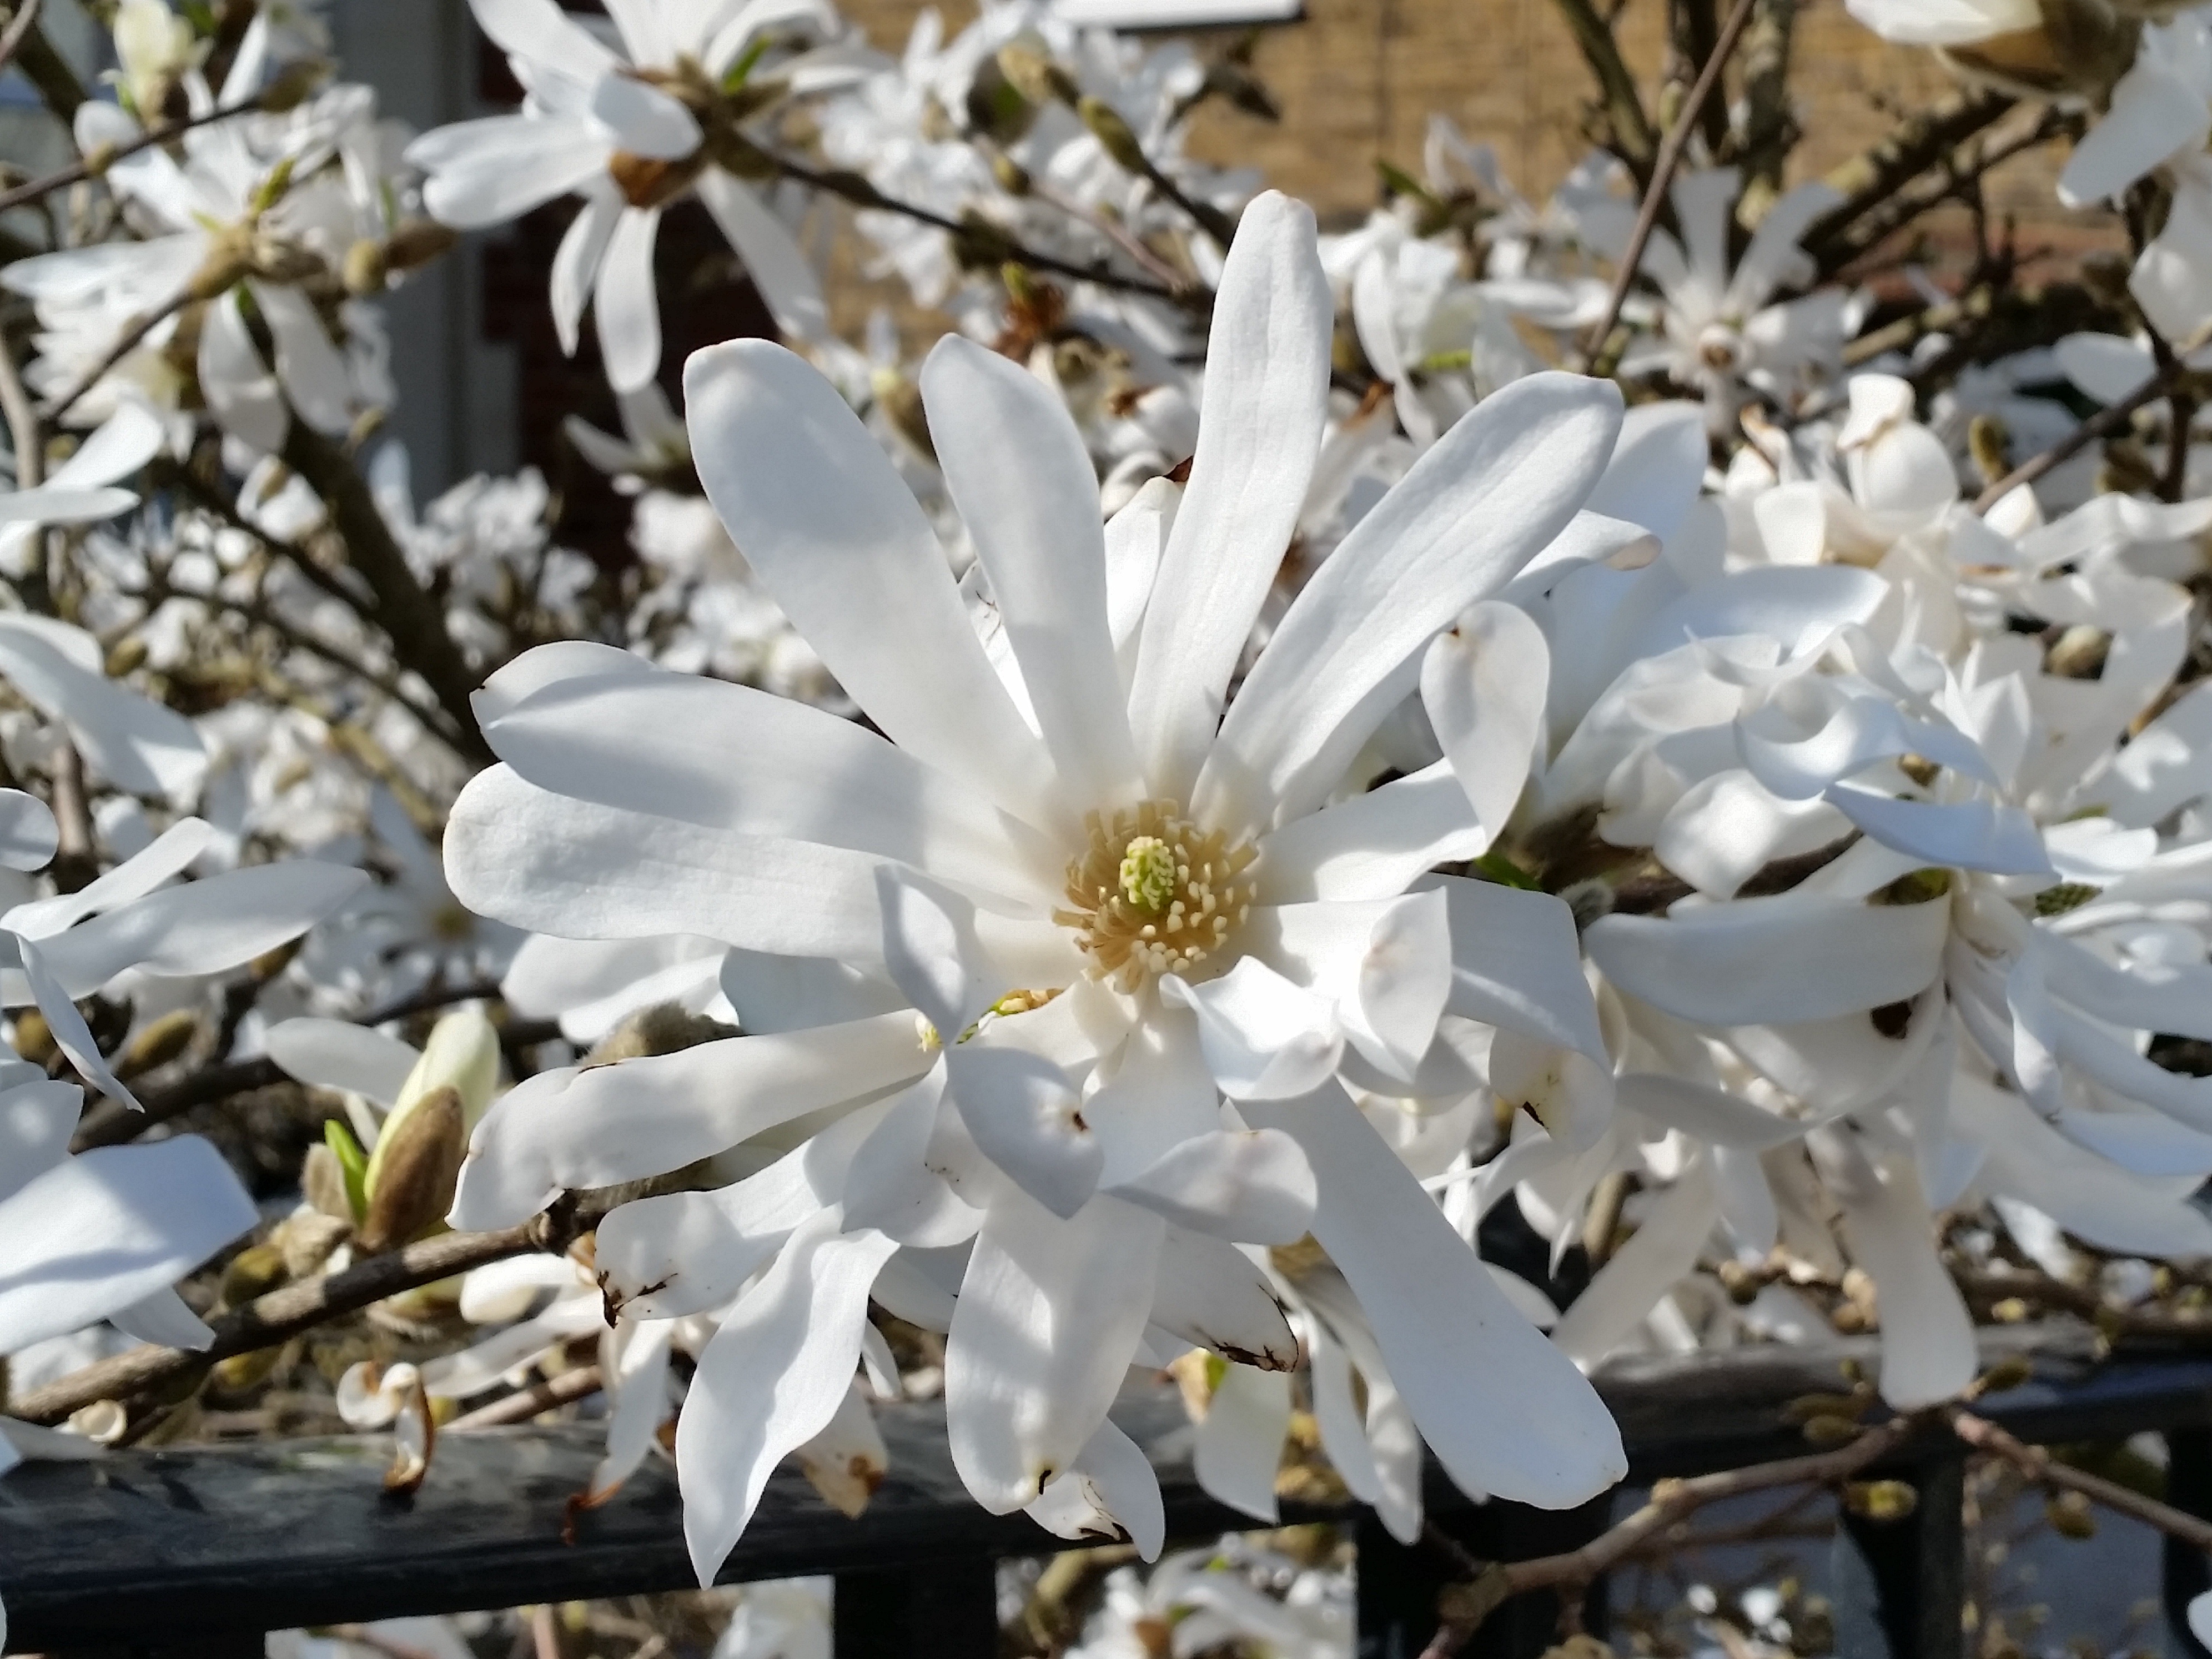
nature, branch, blossom, plant, flower, petal, spring, produce, botany, flora, wildflower, shrub, magnolia, edelweiss, flowering plant, white magnolia, land plant